SK Rye

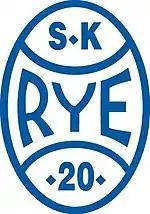
Logo.

Sportsklubben Rye is a sports club based in Oslo, Norway. It has sections for cycling, triathlon, swimming, and athletics.